Position and momentum spaces

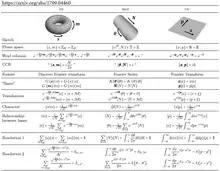
Comparison and summary of relations between conjugate variables in discrete-variable (DV), rotor (ROT), and continuous-variable (CV) phase spaces (taken from arXiv:1709.04460). Most physically relevant phase spaces consist of combinations of these three. Each phase space consists of position and momentum, whose possible values are taken from a locally compact Abelian group and its dual. A quantum mechanical state can be fully represented in terms of either variables, and the transformation used to go between position and momentum spaces is, in each of the three cases, a variant of the Fourier transform. The table uses bra-ket notation as well as mathematical terminology describing Canonical commutation relations (CCR).

The momentum representation of a wave function and the de Broglie relation are closely related to the Fourier inversion theorem and the concept of frequency domain. Since a free particle has a spatial frequency formula_13 proportional to the momentum formula_14, describing the particle as a sum of frequency components is equivalent to describing it as the Fourier transform of a "sufficiently nice" wave function in momentum space.